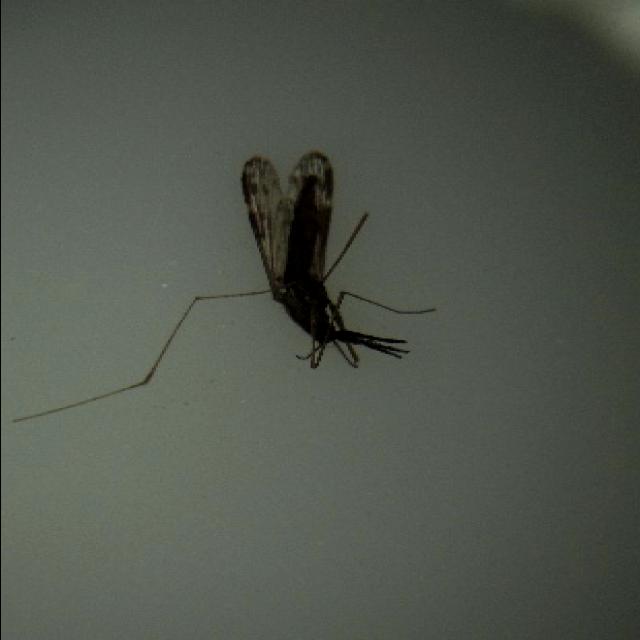
Species: anopheles_sinensis